Sudetendeutsche Landsmannschaft

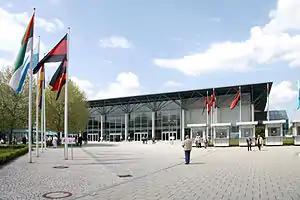
Traditional convention of Sudeten German refugees (Sudetendeutscher Tag), arranged by Sudetendeutsche Landsmannschaft, 2010 in Augsburg

The Sudetendeutsche Landsmannschaft is an organization representing Sudeten German expellees and refugees from the Sudetenland in Czechoslovakia. Most of them were forcibly expelled and deported to western Allied occupation zones of Germany, which would later form West Germany, from their homelands inside Czechoslovakia during the expulsion of Germans after World War II. Many settled in Bavaria.